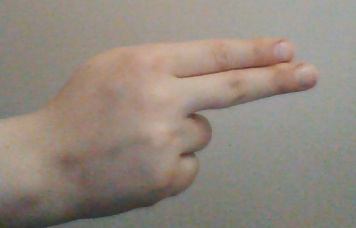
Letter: ain